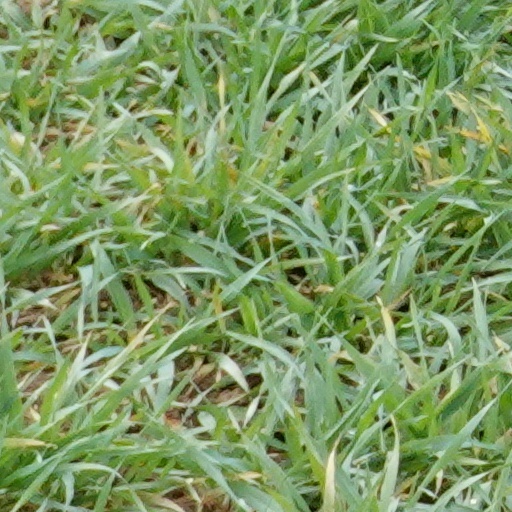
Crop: wheat